Chandigarh Transport Undertaking

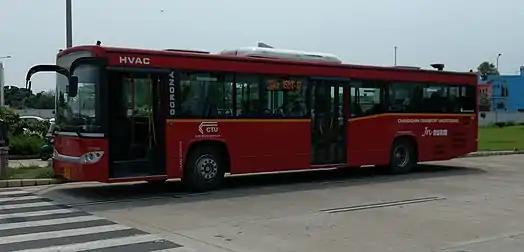
Chandigarh Transport Undertaking's Corona HVAC Bus

Chandigarh Transport Undertaking came into existence on 01.11.1966 with a fleet of 30 buses, as a result of trifurcation of Punjab Roadways at the time of re-organisation of Punjab State.